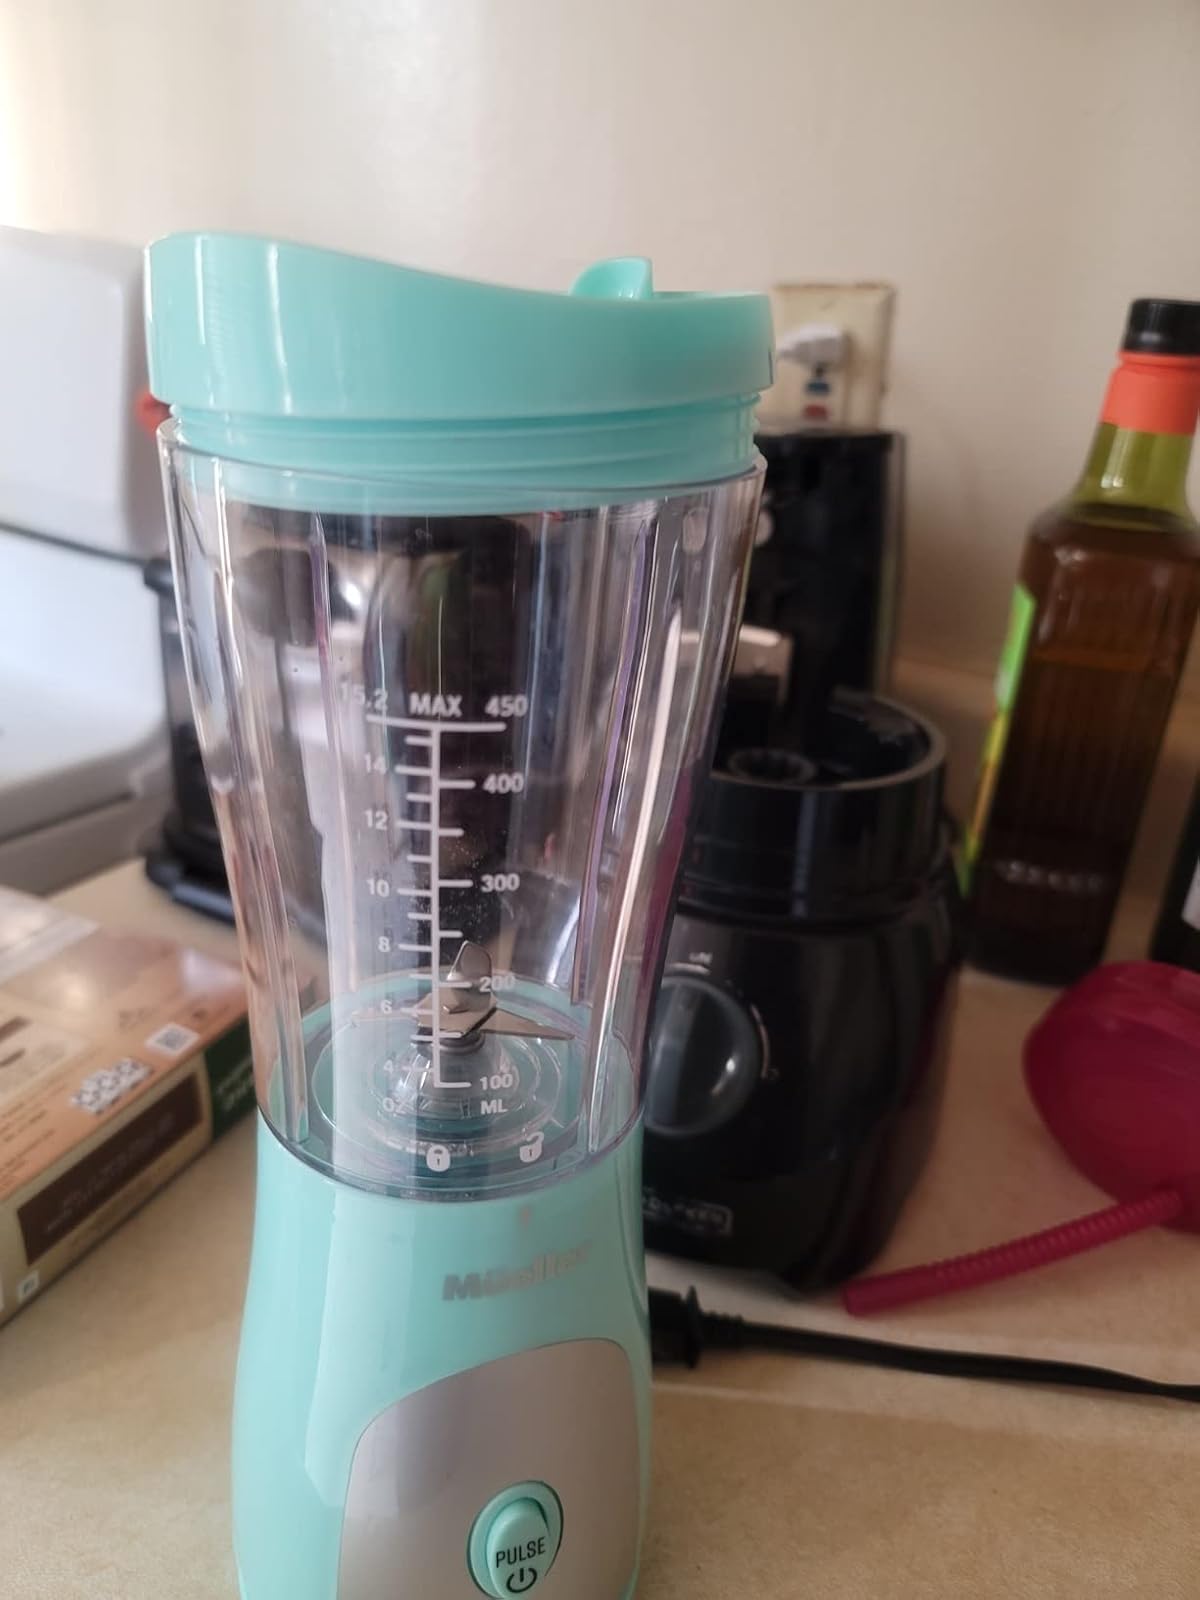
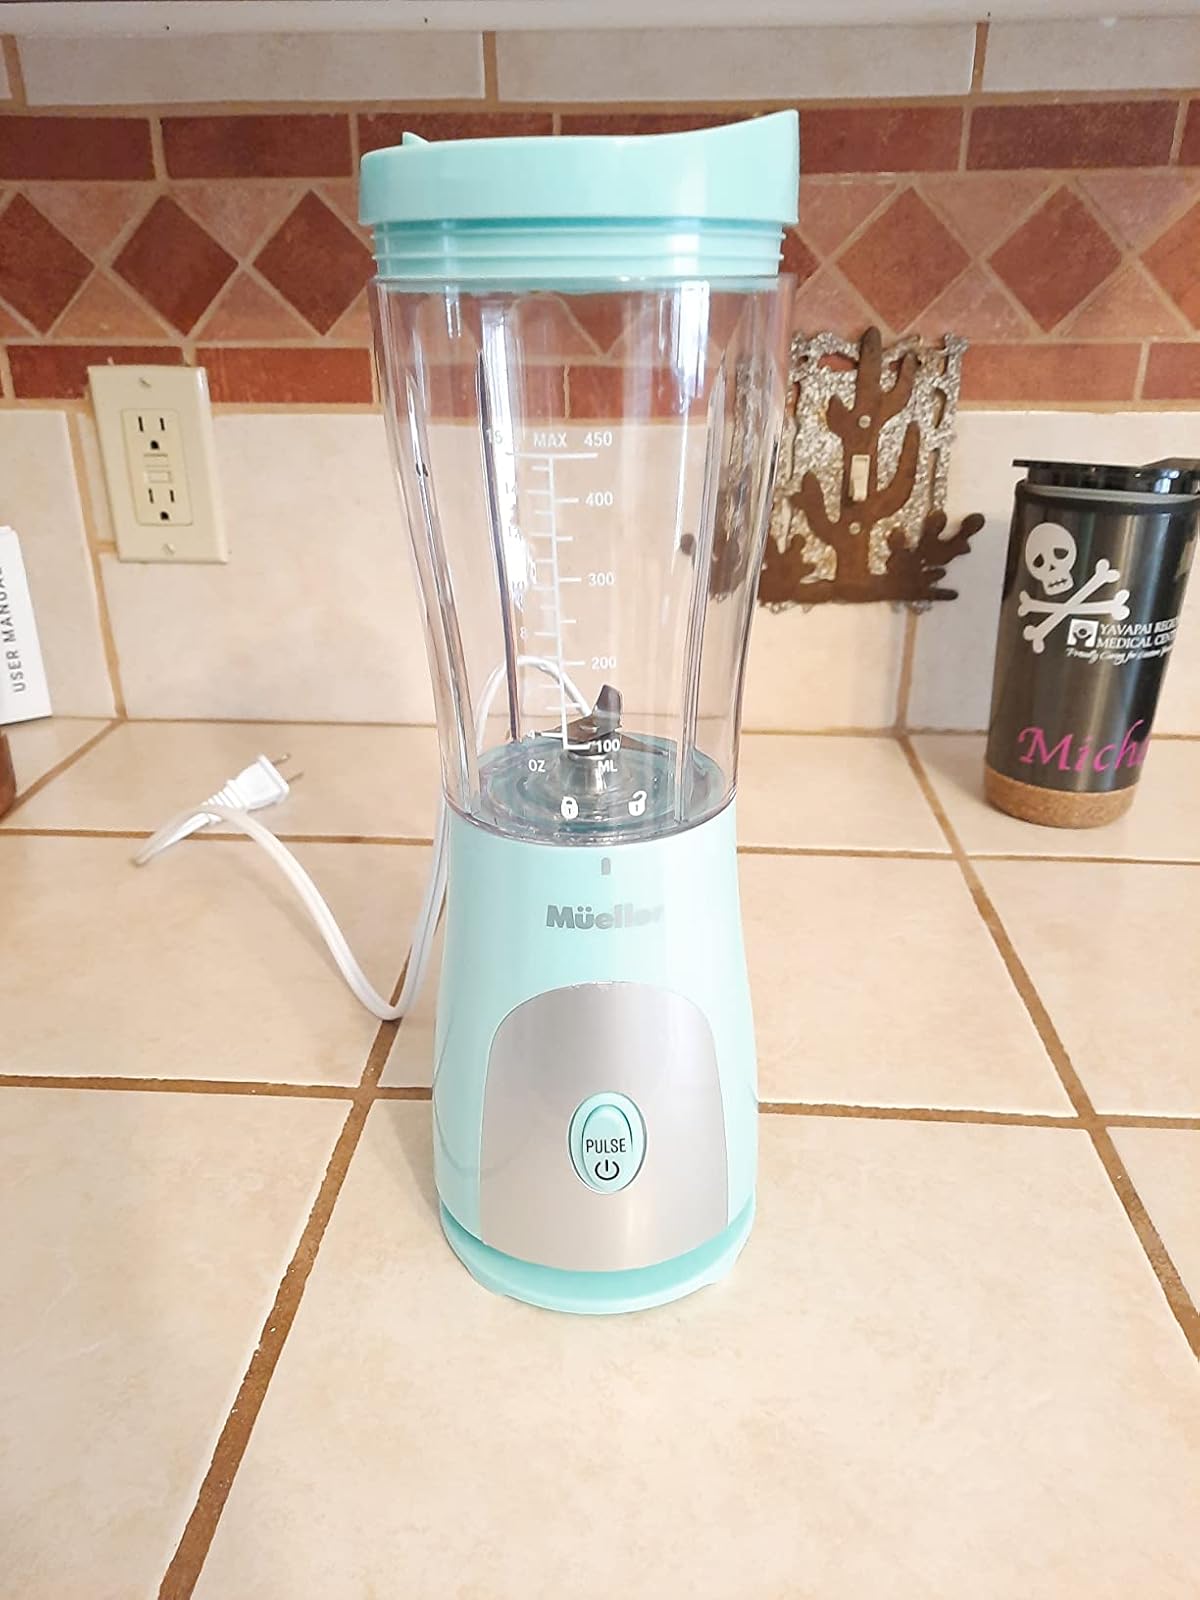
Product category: items_blender
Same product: yes